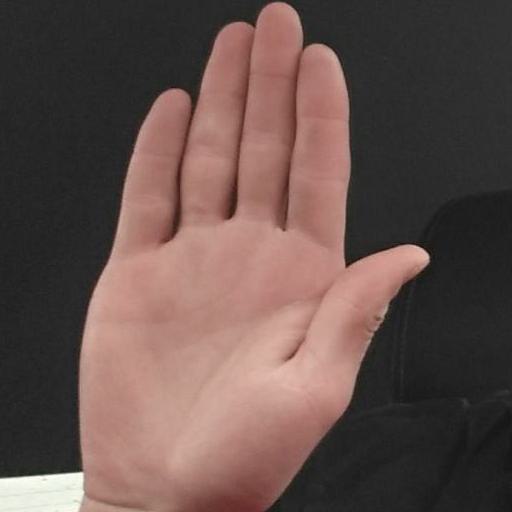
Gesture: stop